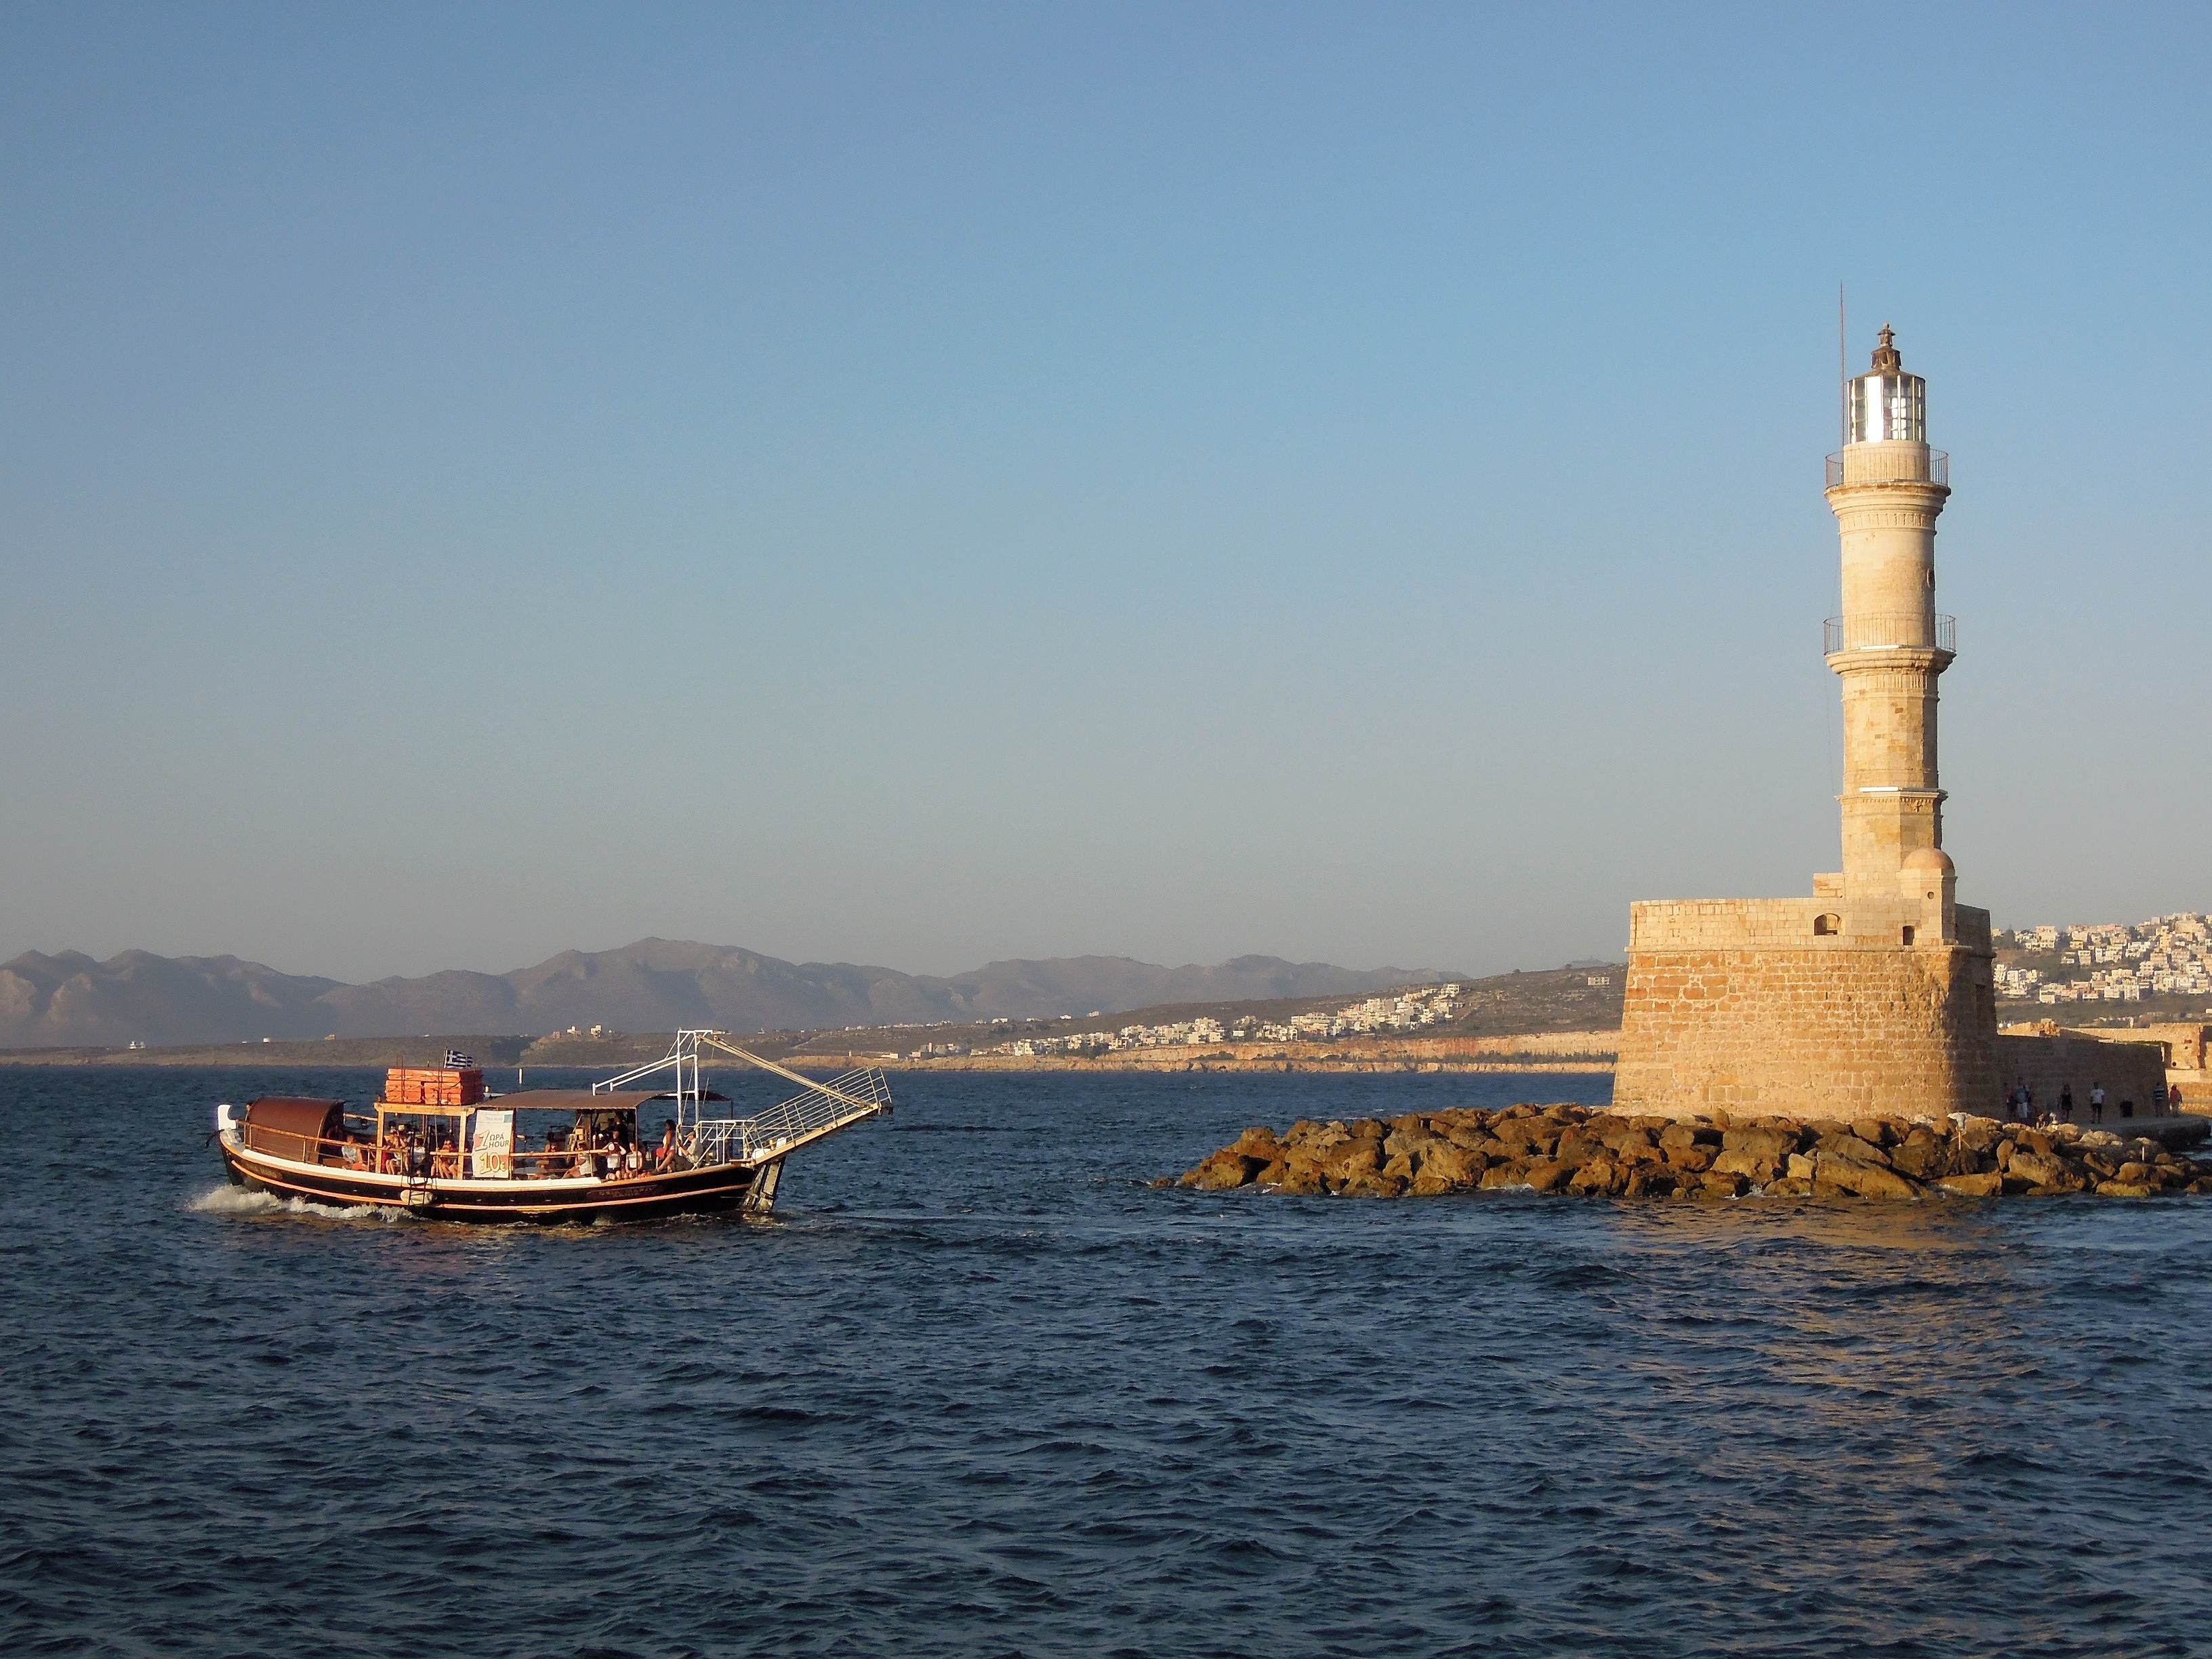
beach, landscape, sea, coast, water, nature, light, sun, sunset, boat, atmosphere, ship, shoreline, seaside, greek, vehicle, tower, bay, blue, port, tourism, in the evening, rocks, chania, mediterranean sea, crete island